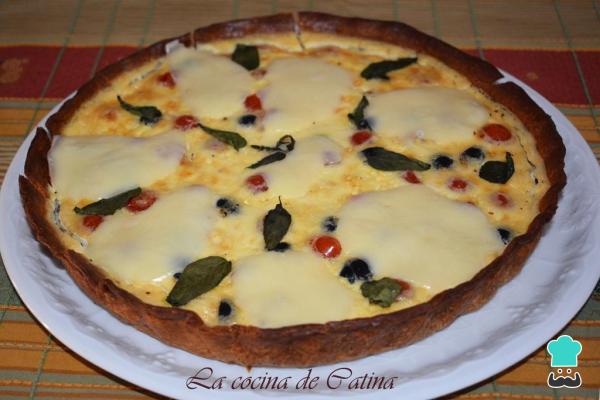
Finalmente, acabamos de hornear el quiche de tomates cherry y queso hasta que se gratine y la dejamos enfriar un poco antes de servir.Si te interesa descubre también esta receta de quiche de verduras o visita mi blog La Cocina de Catina para ver muchísimas más.